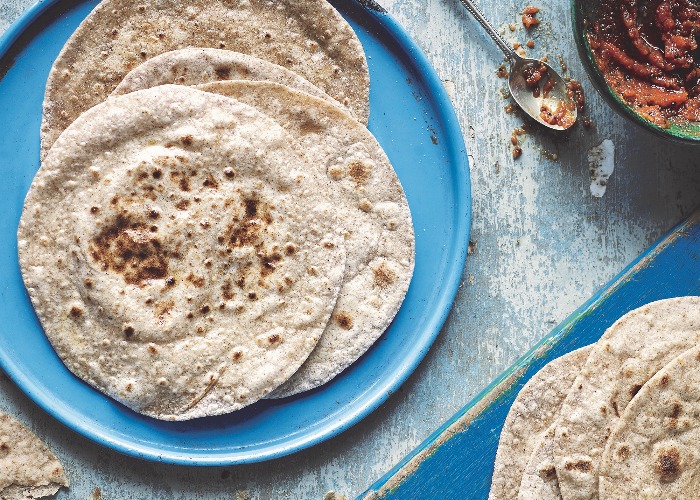
Dish: chapati